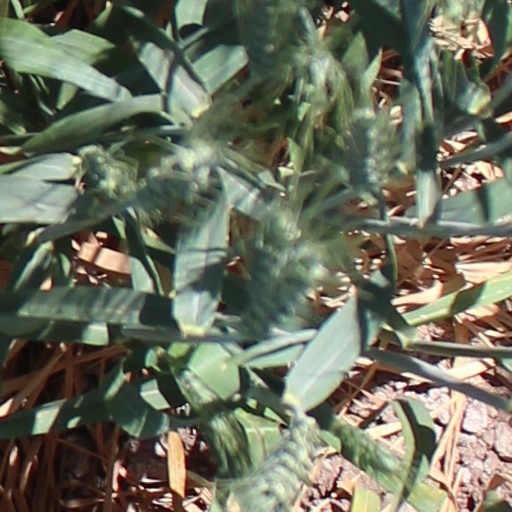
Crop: wheat